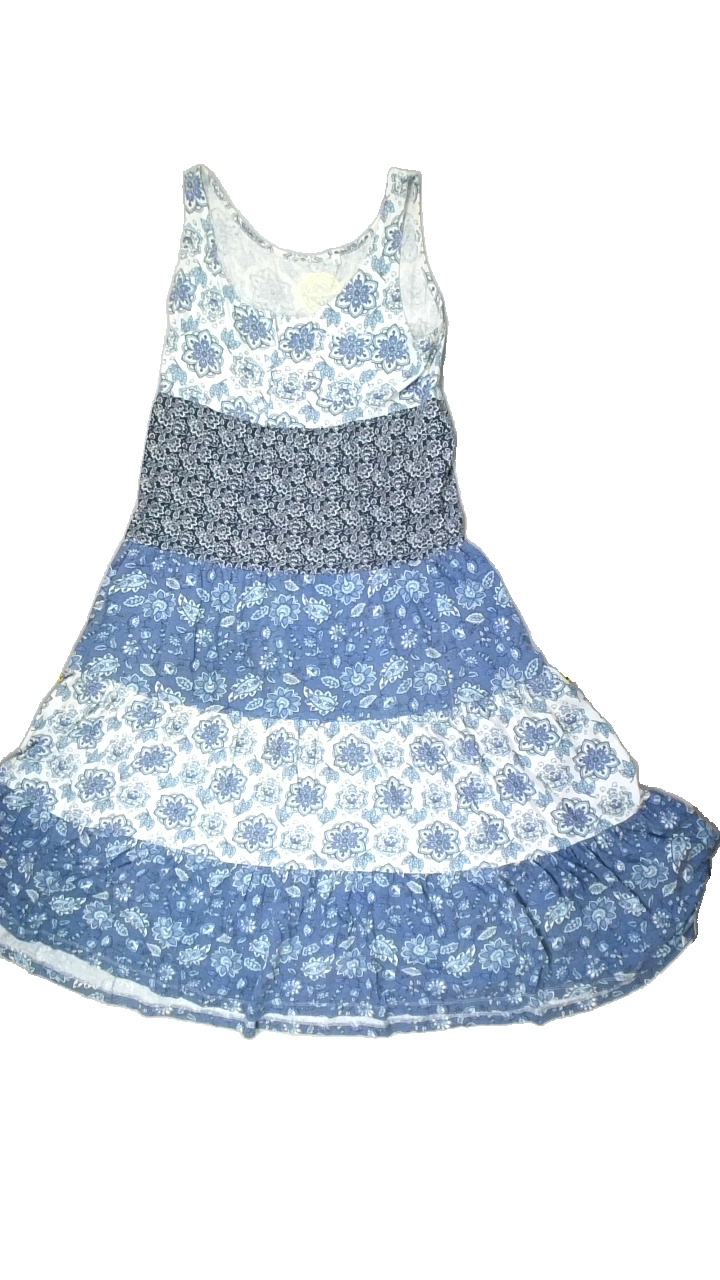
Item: Dress (Ladies)
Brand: Missing
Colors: Blue, White, Black, Multicolor
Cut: C-collar, Loose
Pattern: Floral print
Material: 100%cotton
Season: Summer
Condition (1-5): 3
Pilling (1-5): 4
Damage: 1
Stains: Major
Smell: Major
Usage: Export
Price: <50